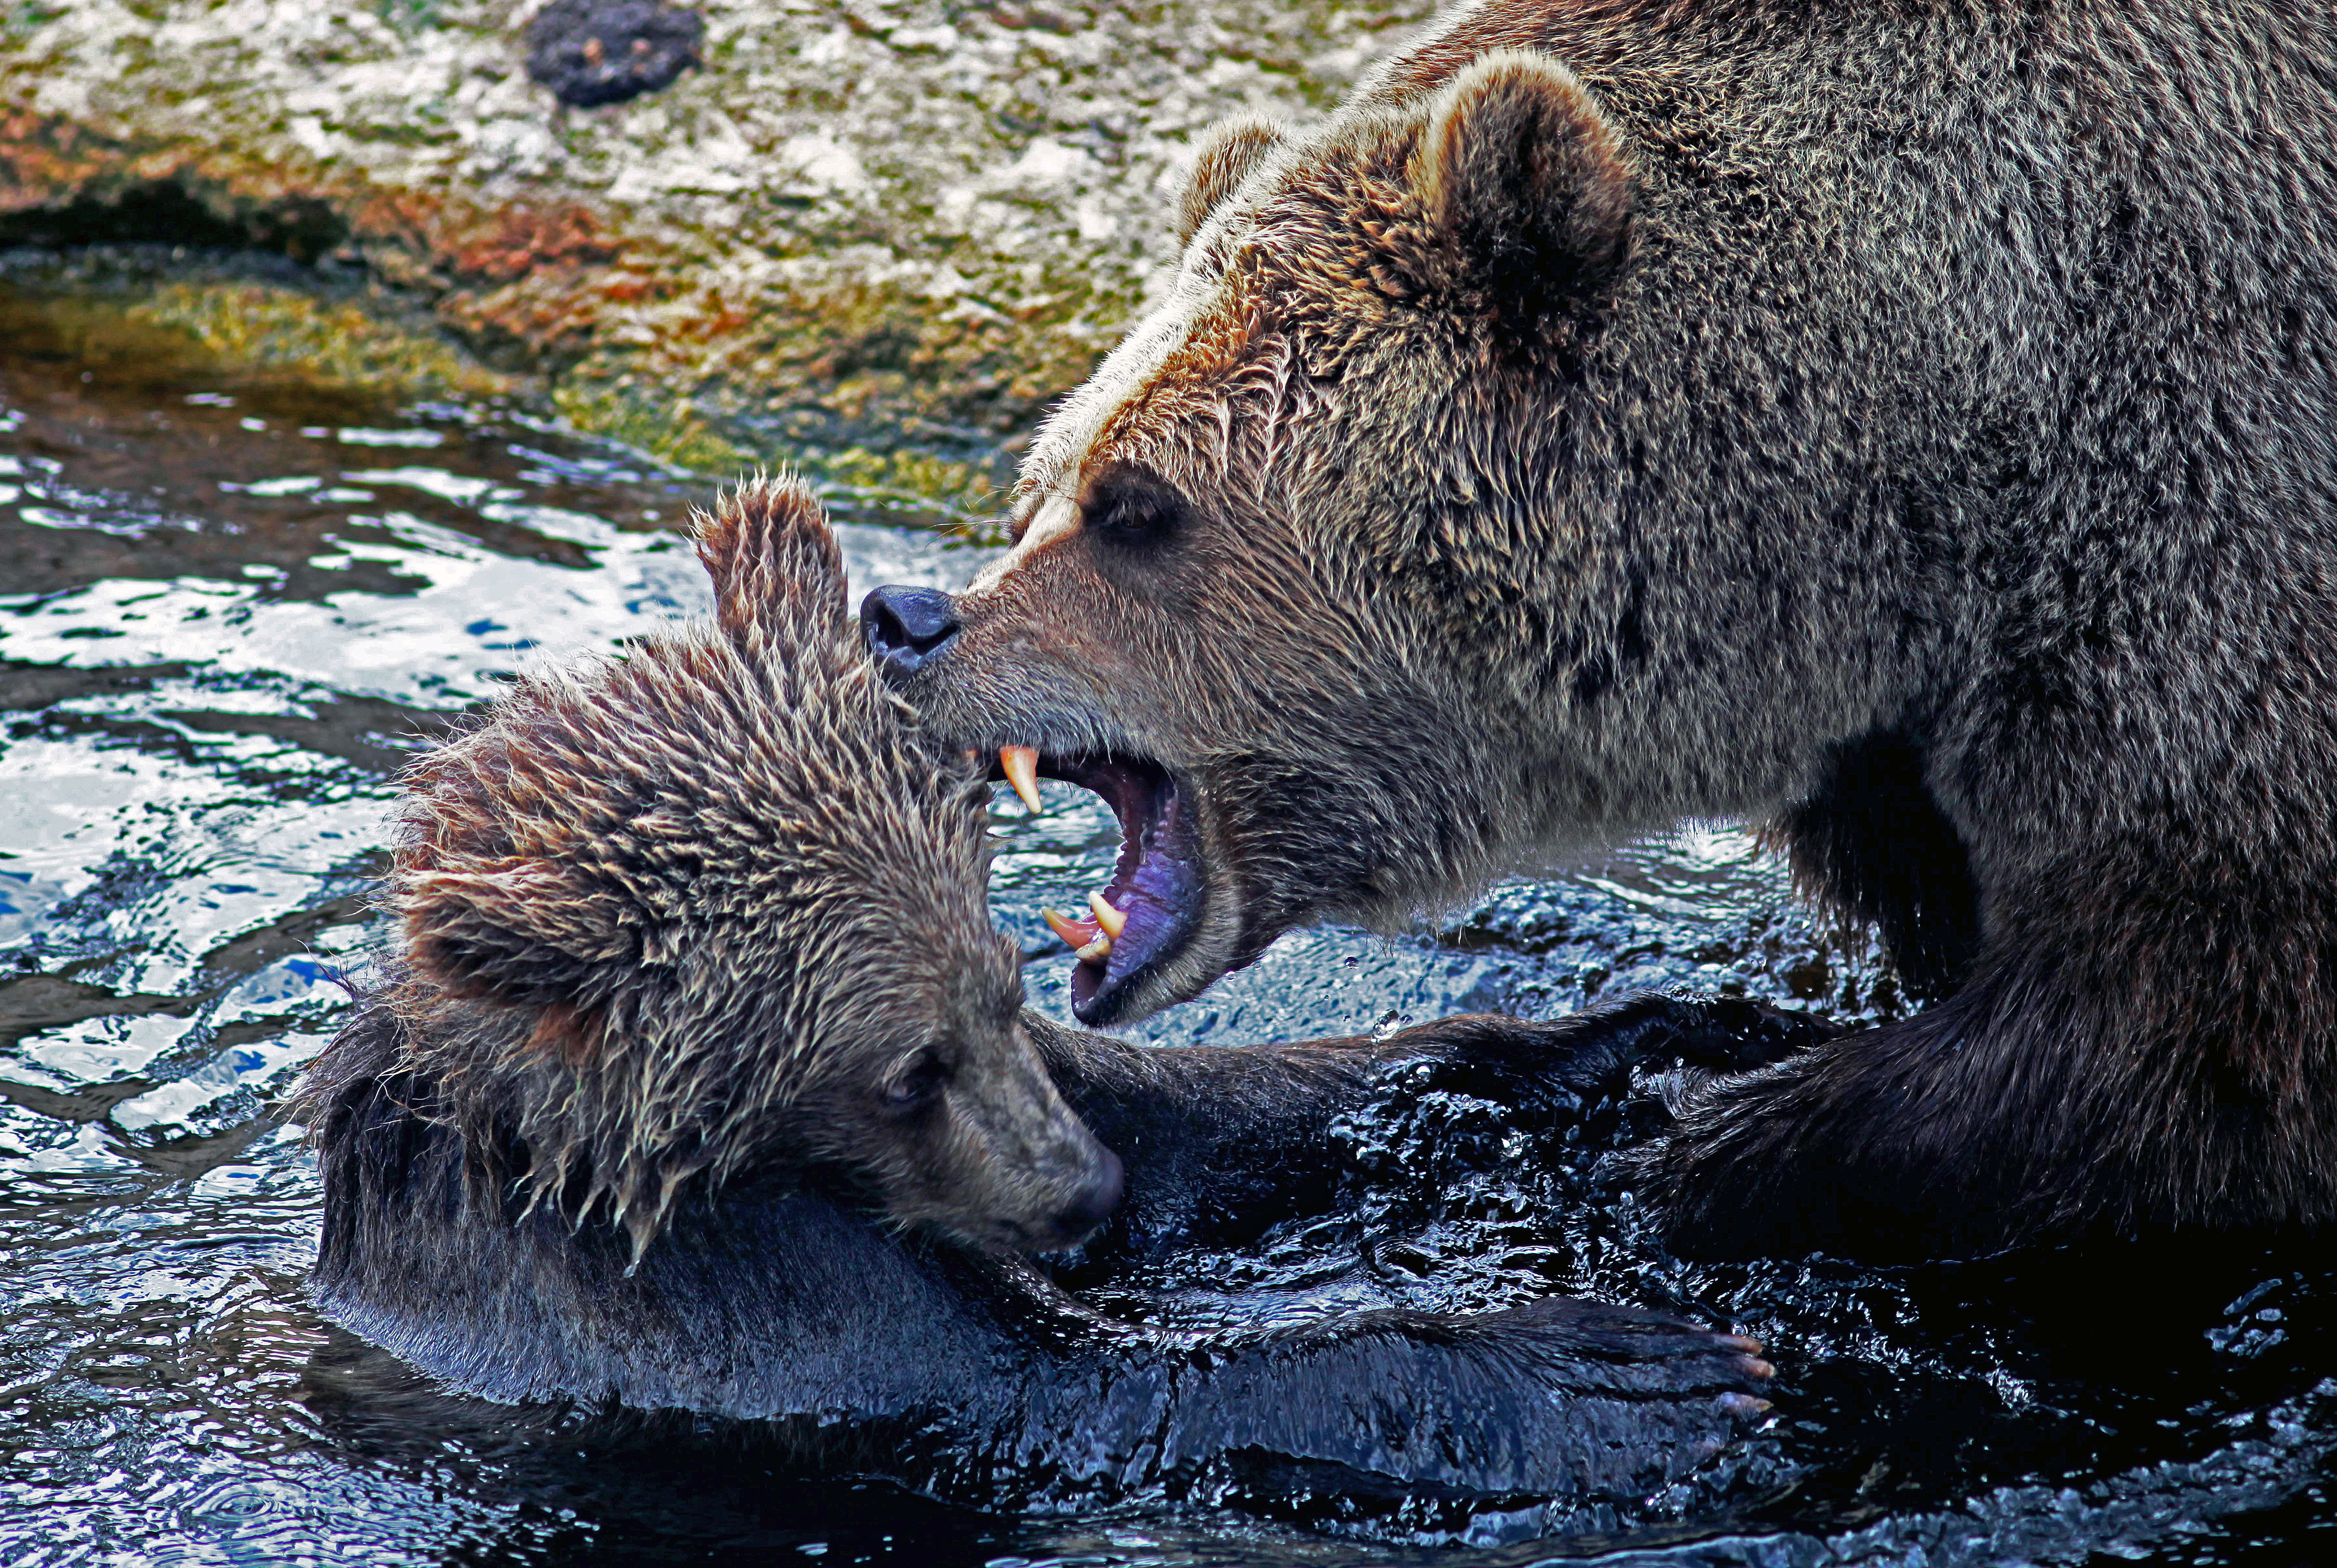
water, wilderness, animal, bear, wildlife, mammal, fauna, brown bear, vertebrate, grizzly bear, ursus arctos